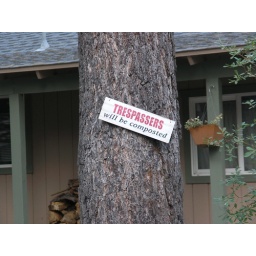
in her front yard....she has incredible flowers and plants growing